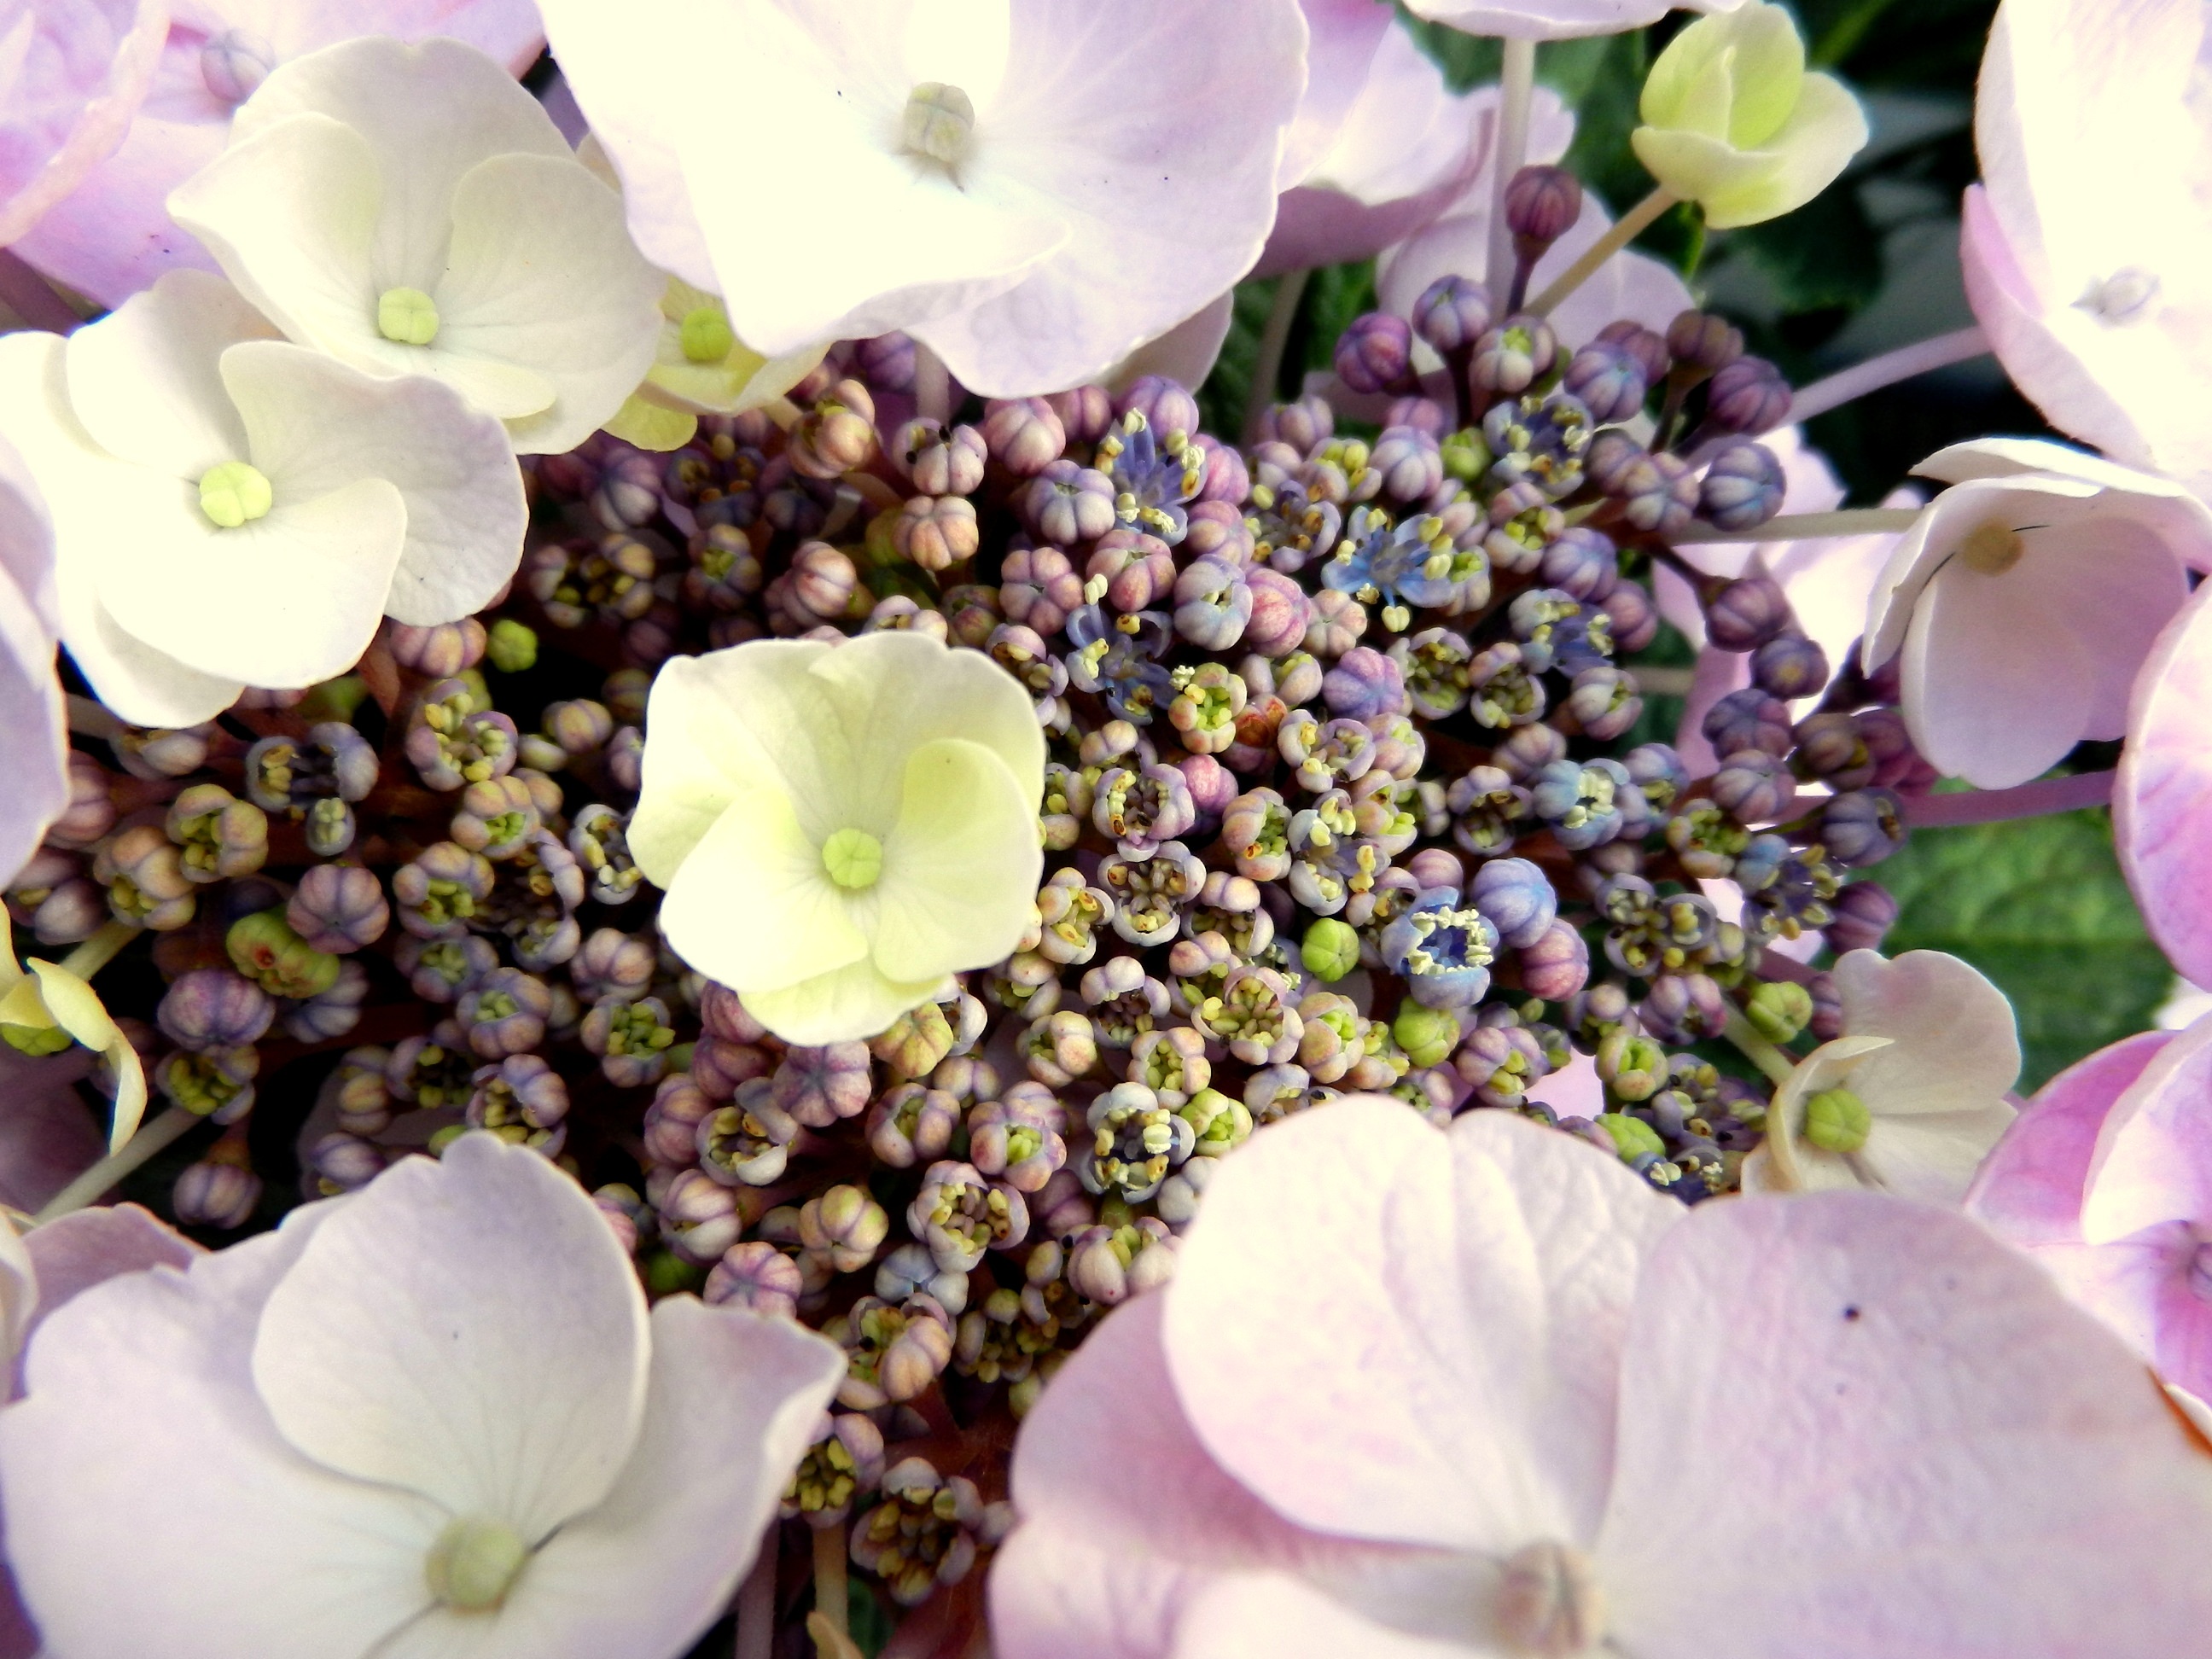
blossom, plant, flower, petal, floral, food, produce, romantic, botany, flora, hydrangea, shrub, rosa, lilac, floristry, macro photography, flowering plant, flower bouquet, hydrangeaceae, floral design, land plant, flower arranging